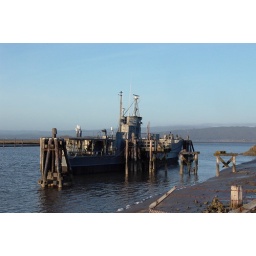
derelict boat house in the eureka bay.